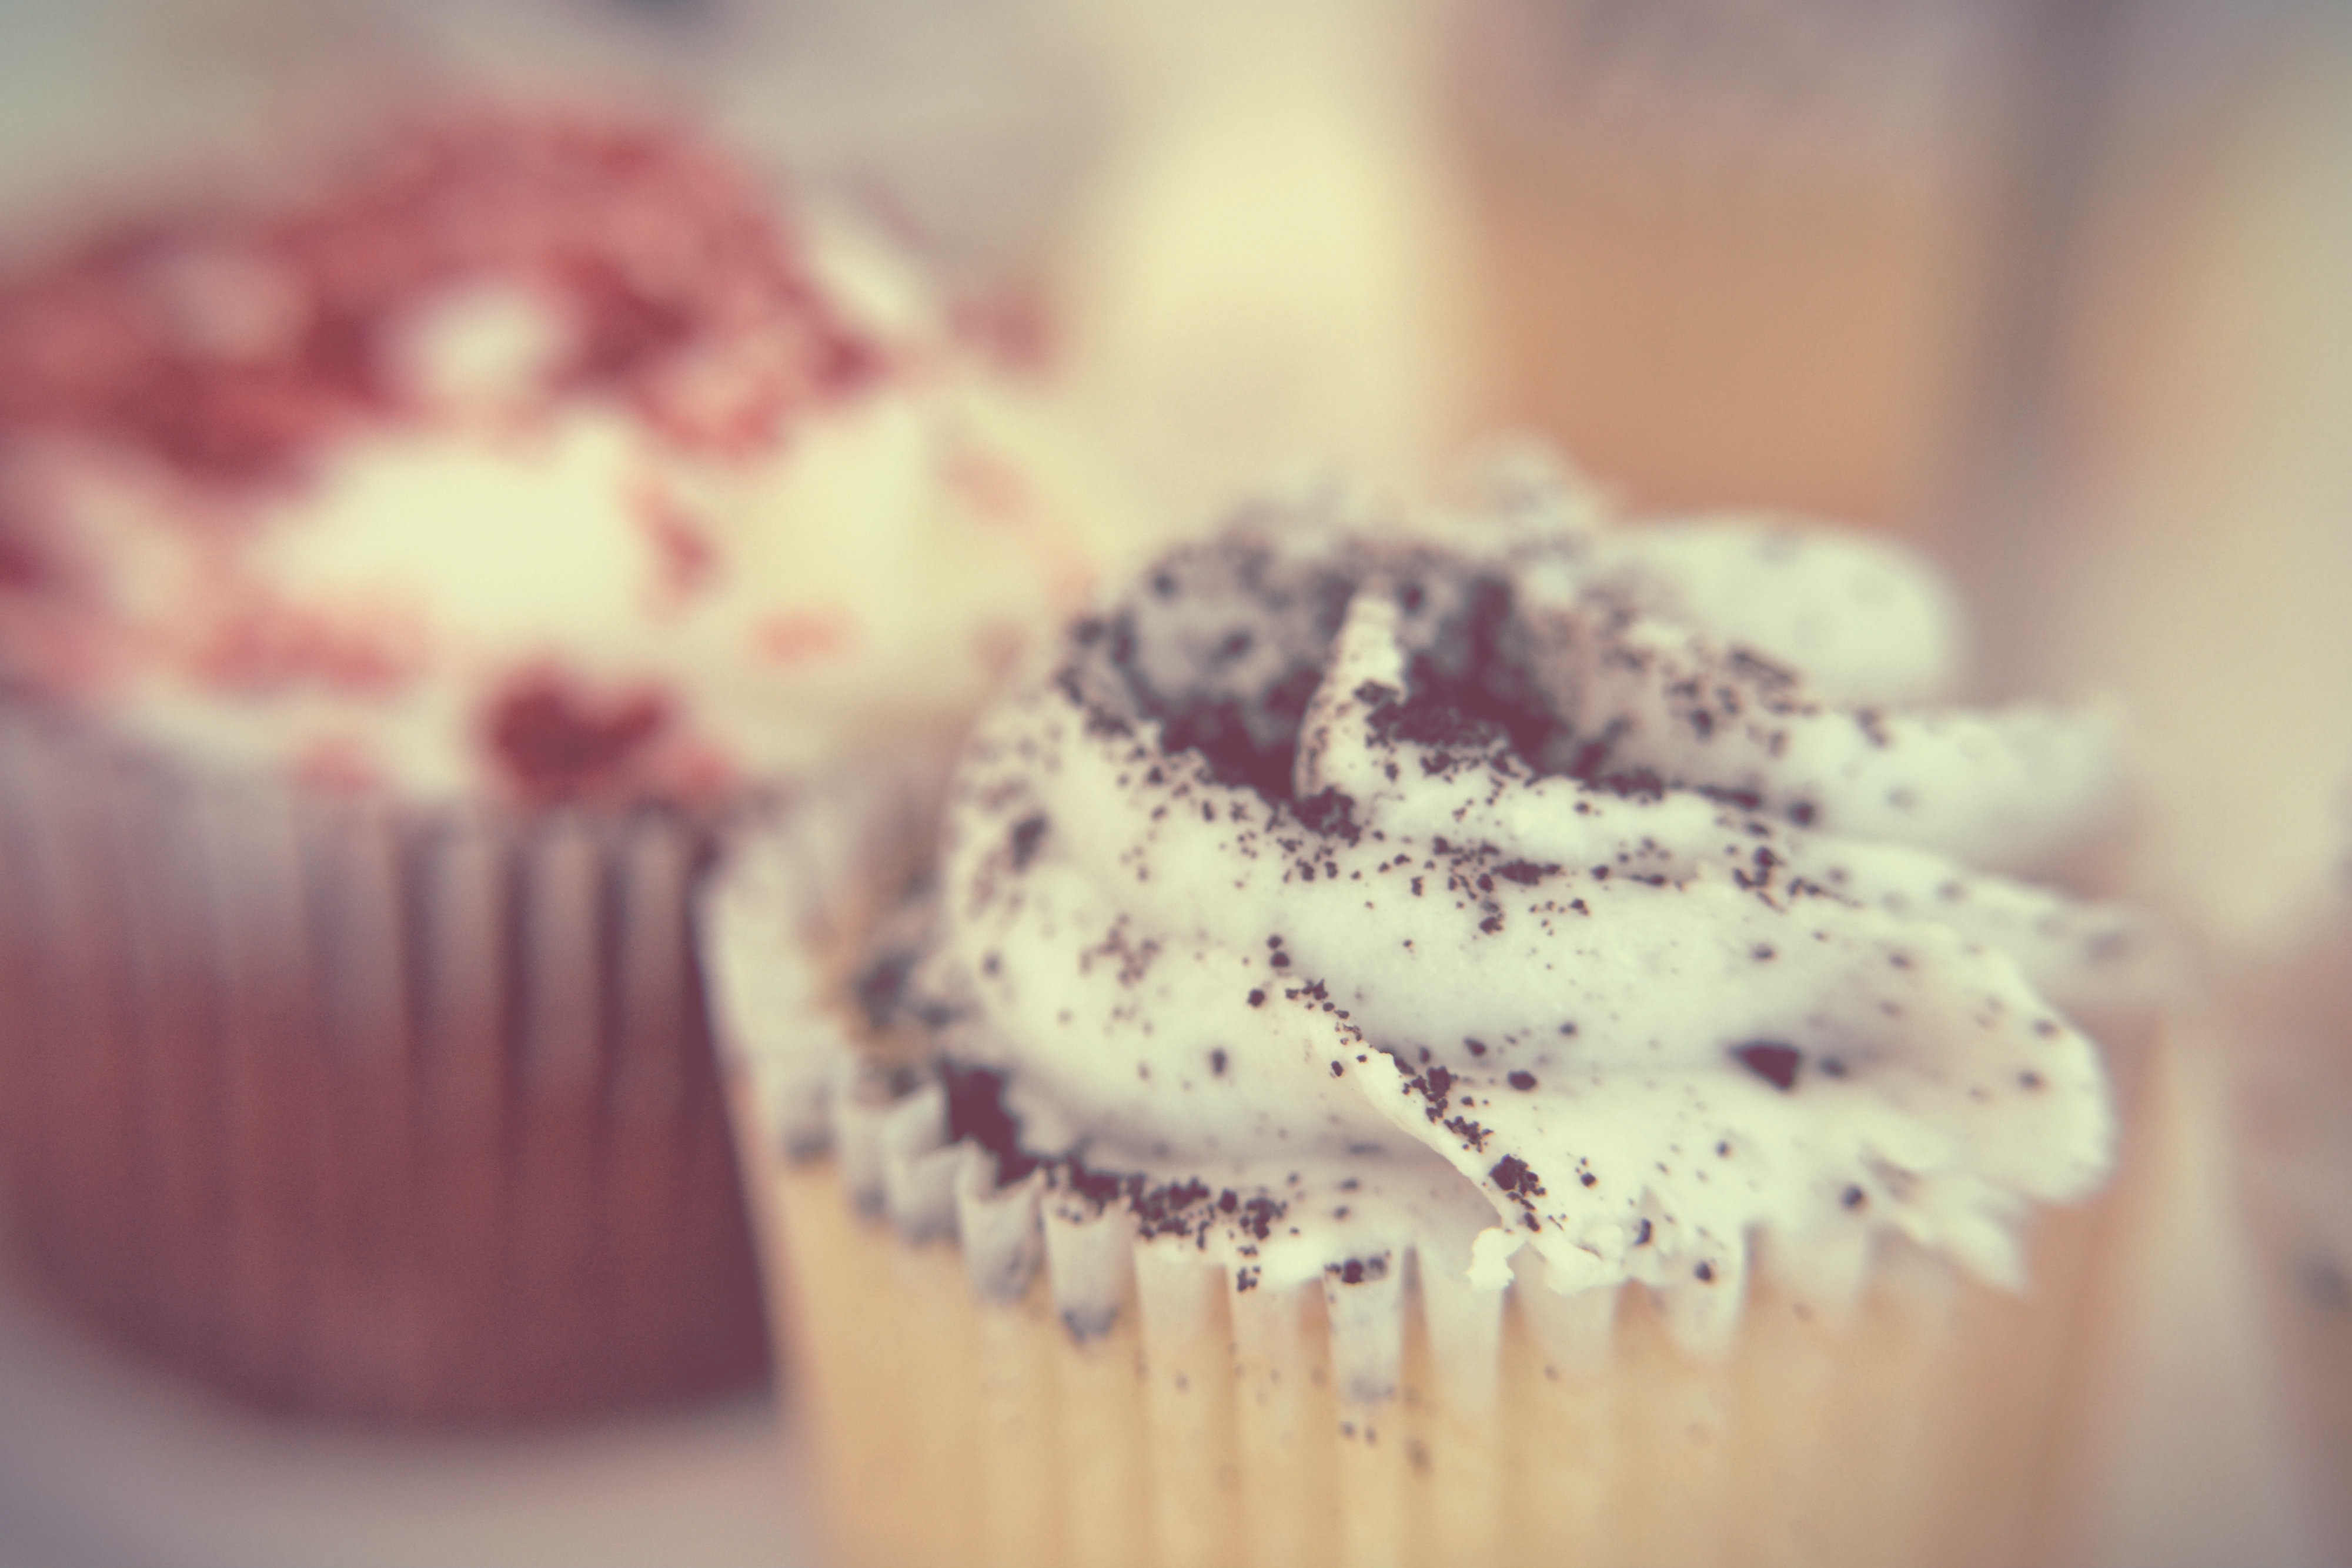
food, cupcake, baking, dessert, cake, close up, icing, sweetness, macro photography, flavor, buttercream